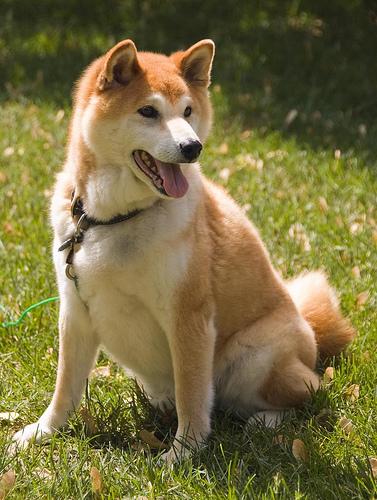
Breed: shiba inu